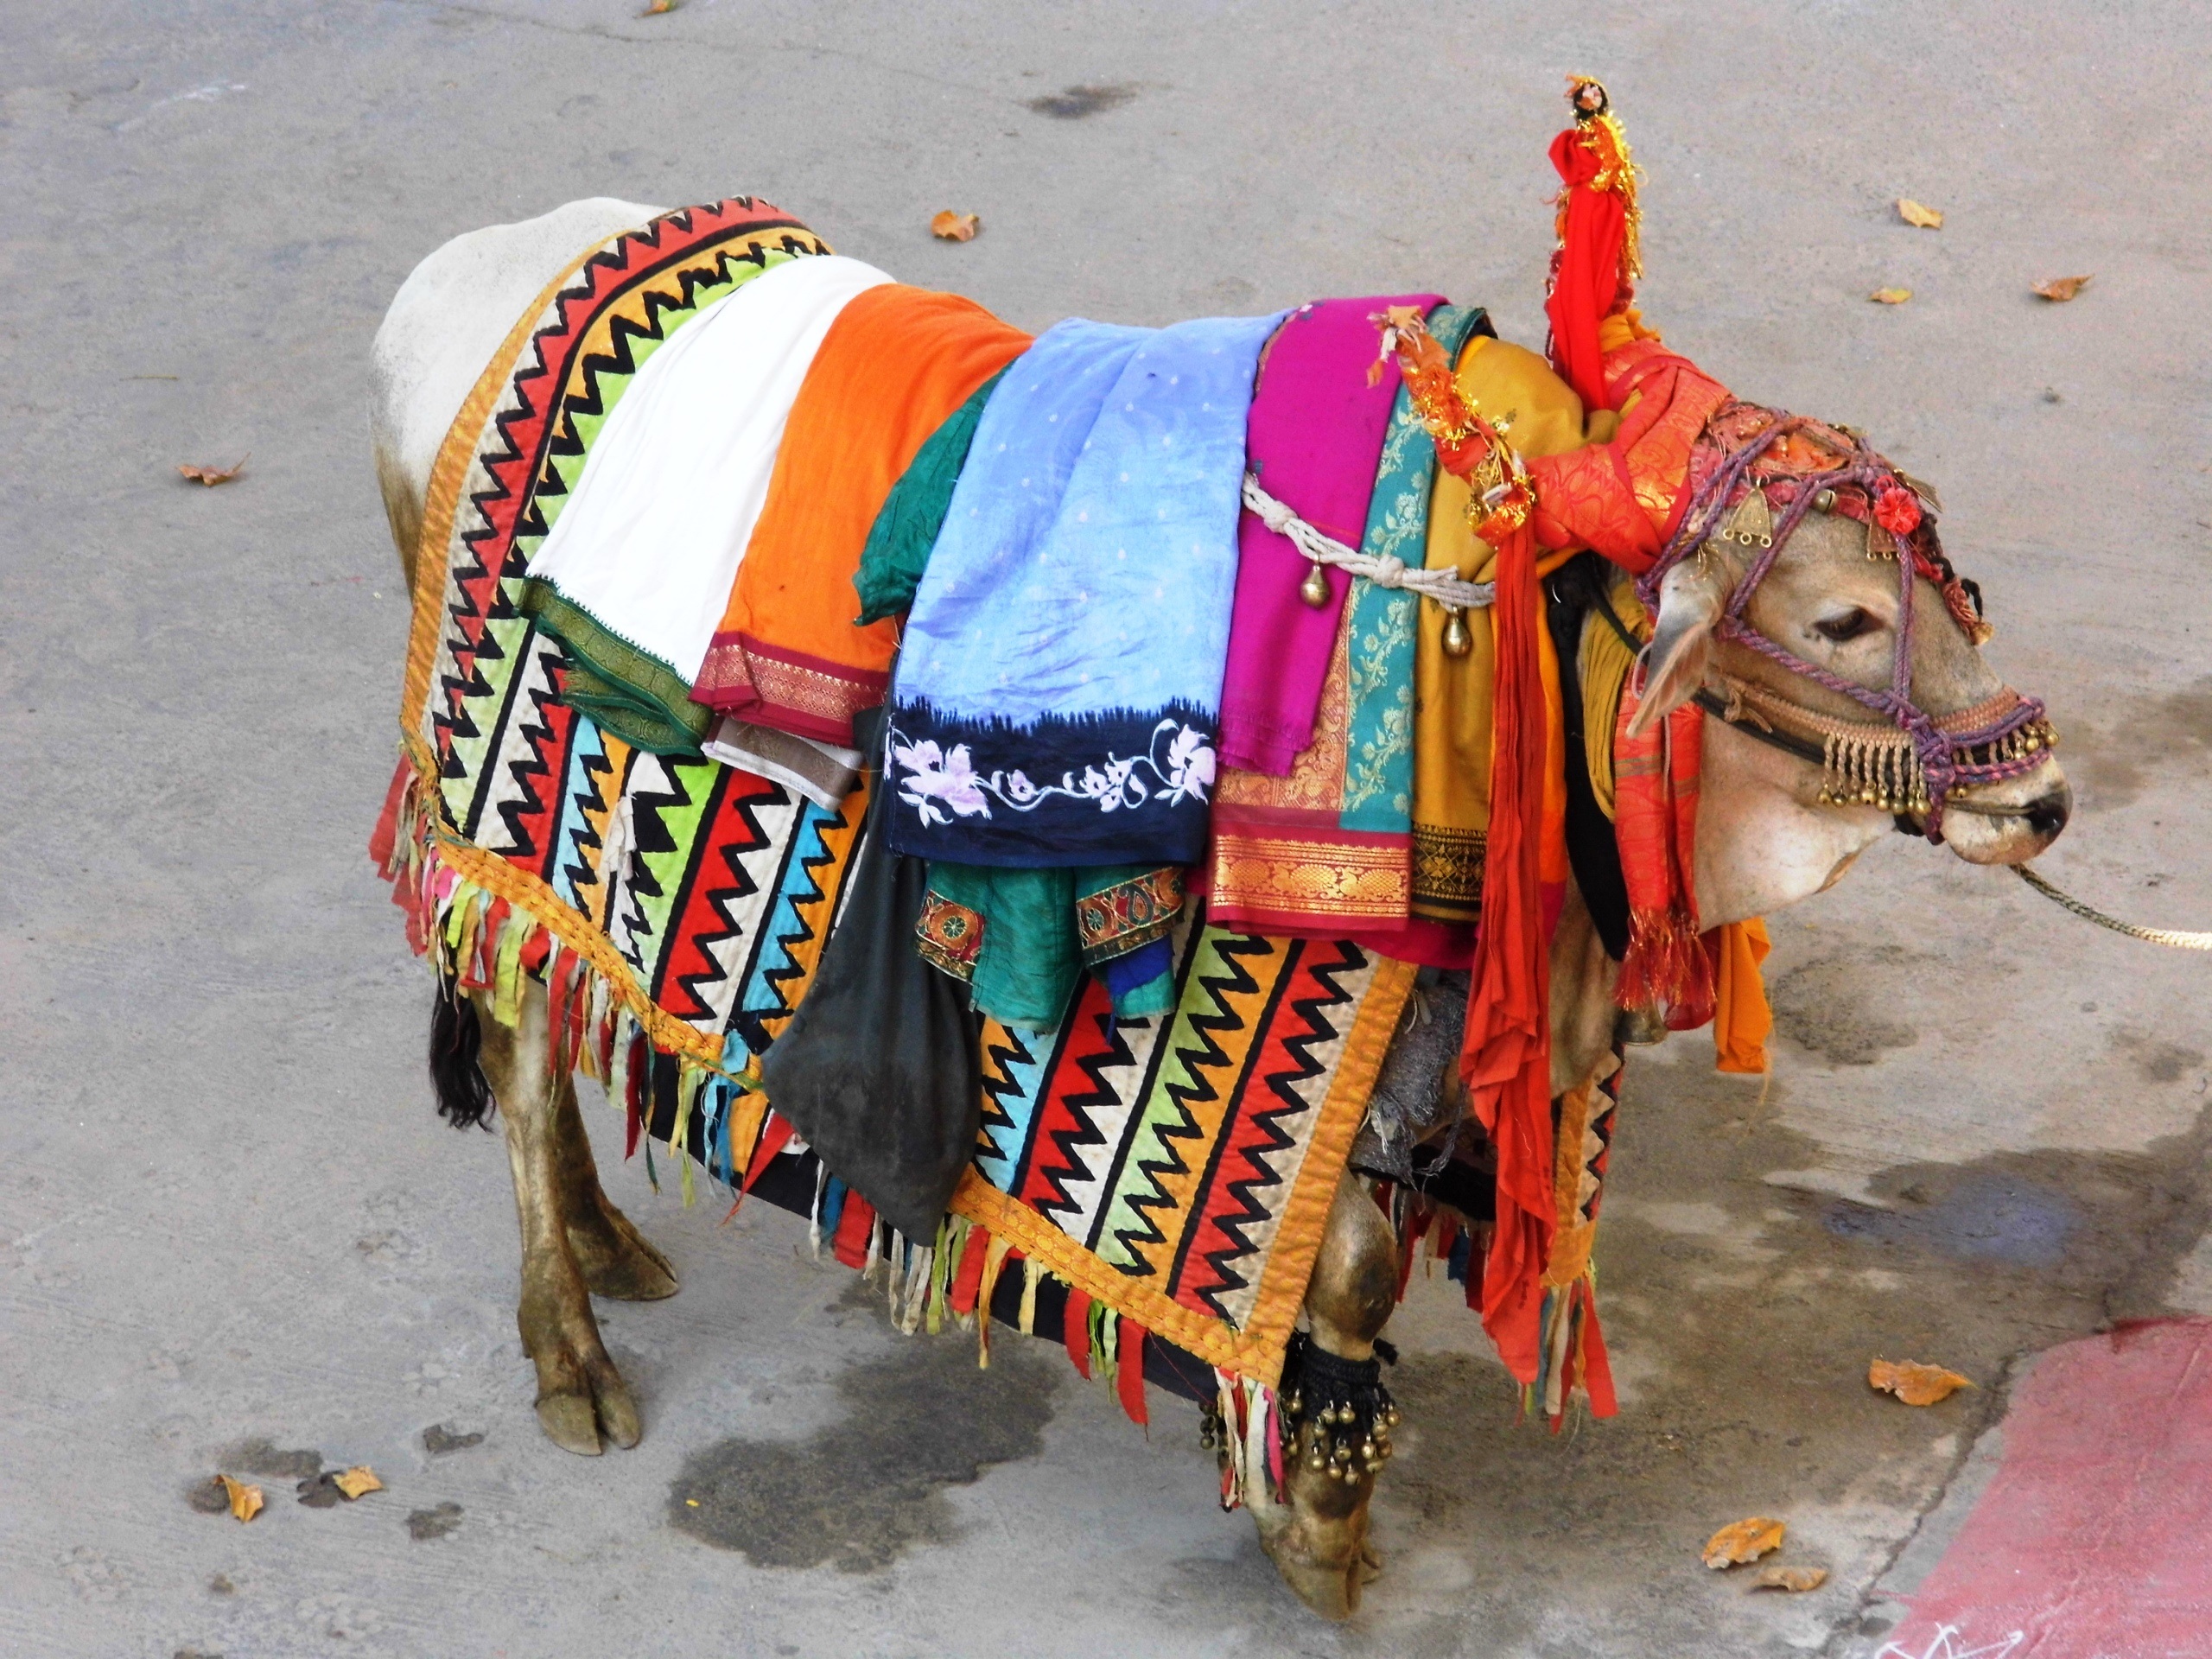
cart, animal, camel, cow, vehicle, bull, art, festival, domestic, tradition, pack animal, camel like mammal